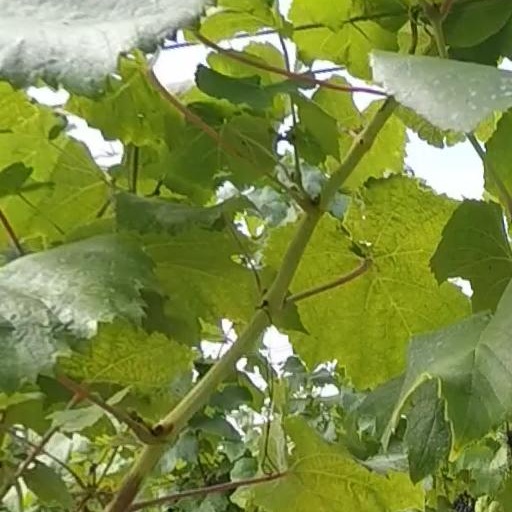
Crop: grape